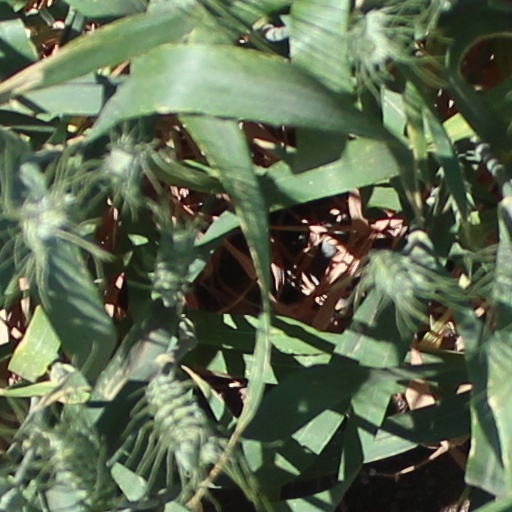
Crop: wheat